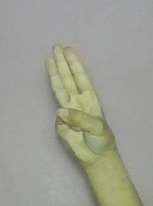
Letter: thaa